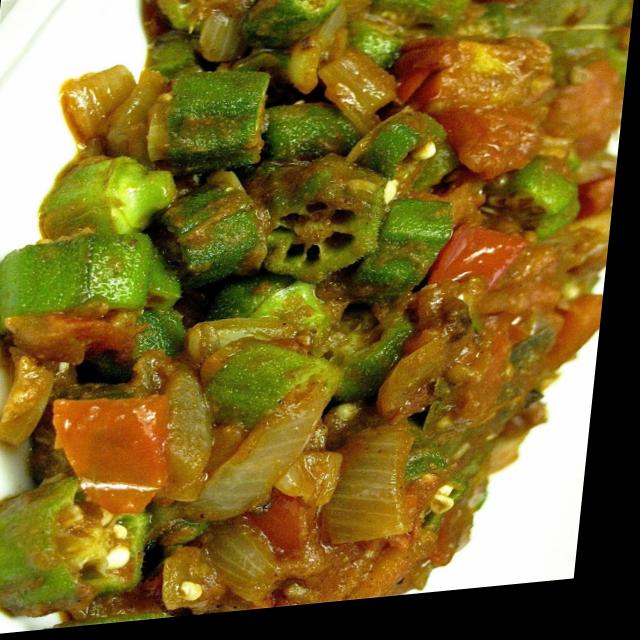
Dish: bhindi_masala